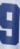
Number: 9